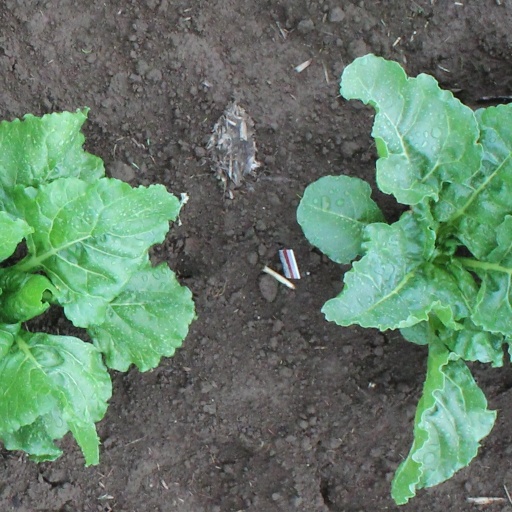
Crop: sugar beet